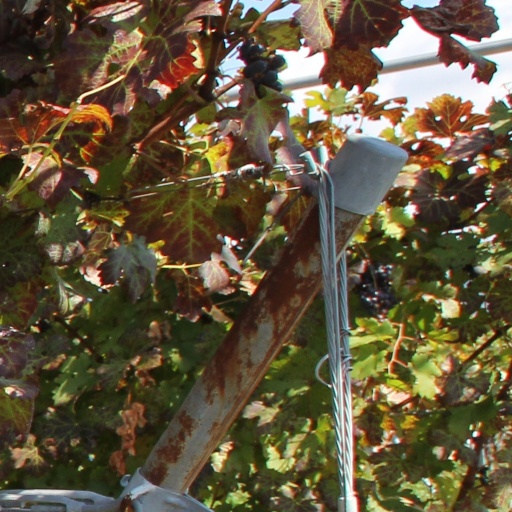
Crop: grape